Aktion T4

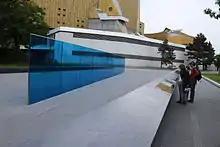
"Aktion T4" memorial at Tiergartenstraße 4, Berlin

Despite a decree issued by the Vatican on 2 December 1940 stating that the T4 policy was "against natural and positive Divine law" and that "The direct killing of an innocent person because of mental or physical defects is not allowed", the Catholic Church hierarchy in Germany decided to take no further action. Incensed by the Nazi appropriation of Church property in Münster to accommodate people made homeless by an air raid, in July and August 1941, the bishop of Münster, Clemens August Graf von Galen, gave four sermons criticising the Nazis for arresting Jesuits, confiscating church property and for the euthanasia program. Galen sent the text to Hitler by telegram, calling on